Institute for Financial Management and Research

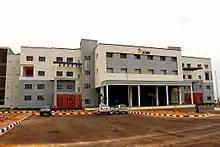
Main Block

IFMR GSB is accredited by the University Grants Commission (UGC) and the university has been a member of SAQS (South Asian Quality System) since December 2017 for a period of five years. SAQS is run by AMDISA (Association of Management Development Institutes in South Asia). The college has received recognition from the CFA Institute (USA) which allows meritorious students to get scholarship opportunities for the program.